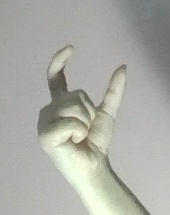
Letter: nun